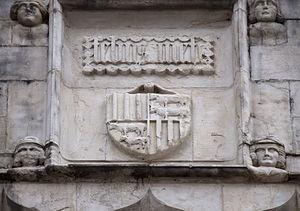
Le château de Pau est un château défensif et de plaisance situé à Pau, chef-lieu du département français des Pyrénées-Atlantiques en région Nouvelle-Aquitaine. Sa construction s'étale du XIIᵉ au XIXᵉ siècle et il est classé monument historique en 1840. Il accueille depuis 1927 le musée national du château de Pau, consacré à la mémoire et au règne du roi de France et de Navarre Henri IV, né en 1553 au château.
Gaston III de Foix-Béarn dit Fébus est un prince pyrénéen, écrivain et poète en langue d'oc et française, né le 30 avril 1331 à Orthez et mort le 1ᵉʳ août 1391 à L'Hôpital-d'Orion.